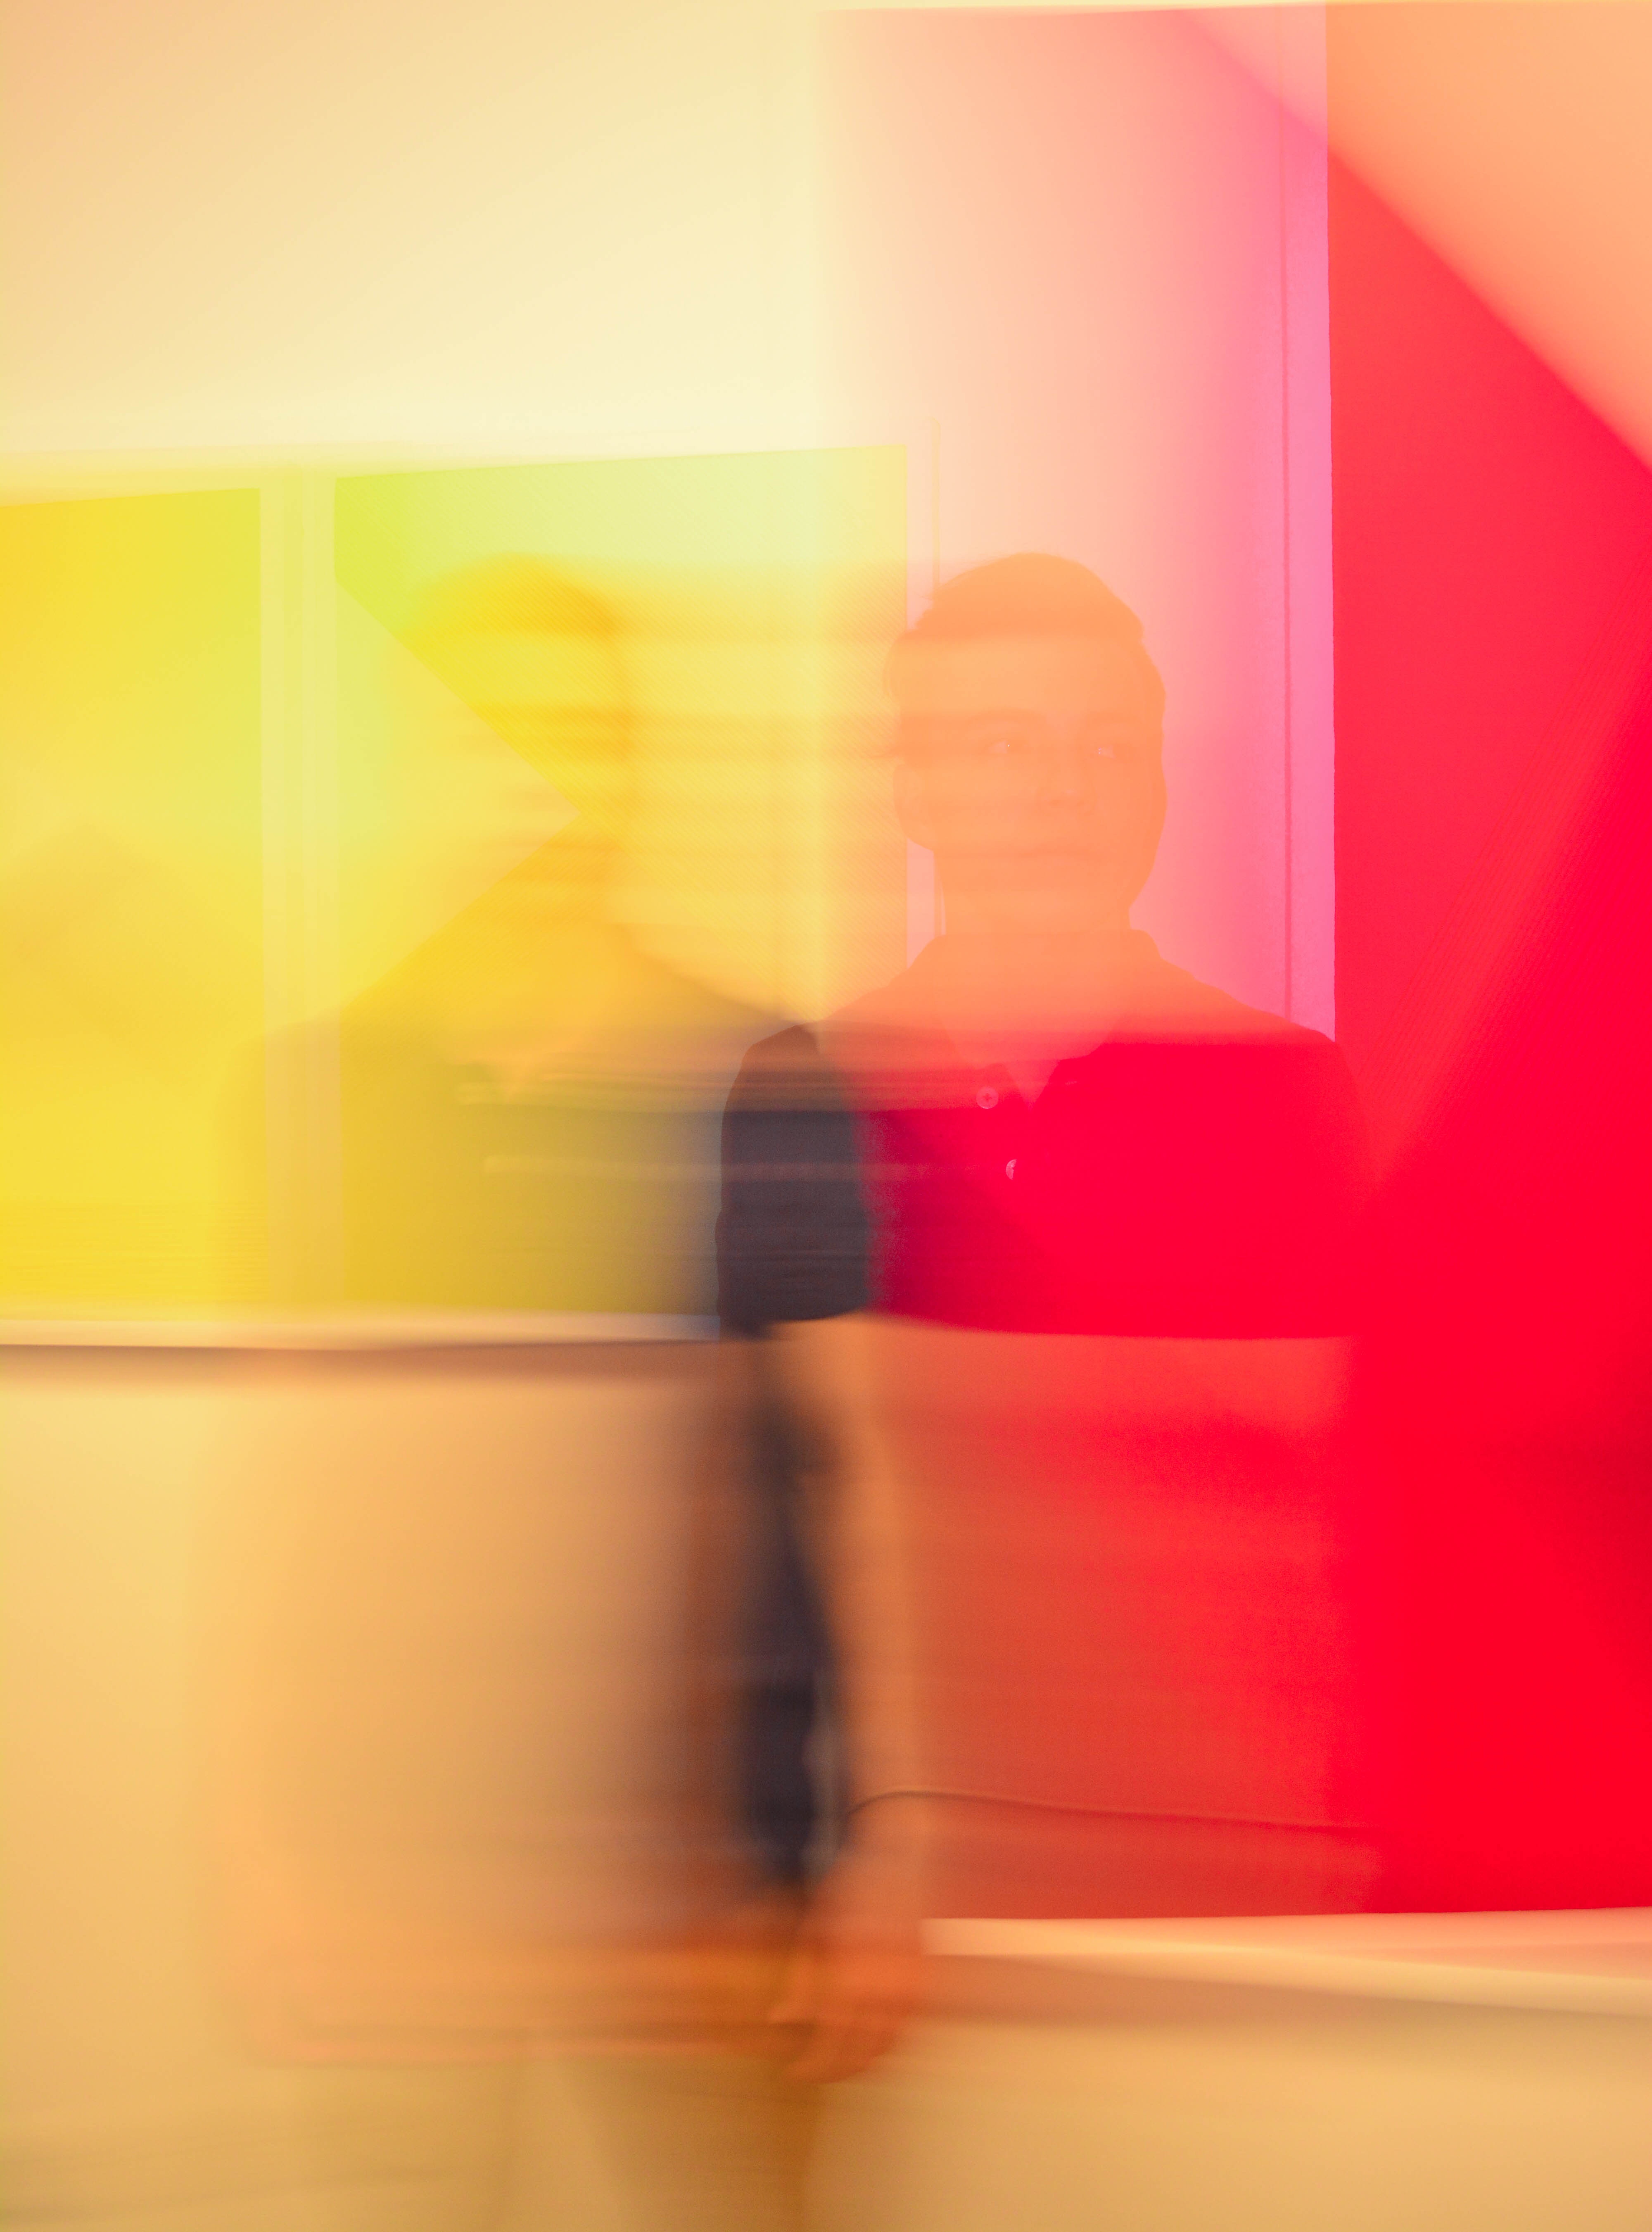
hand, light, white, sunlight, petal, line, reflection, red, color, yellow, pink, lighting, circle, shape